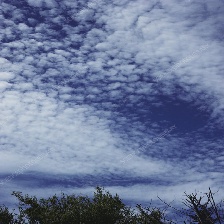
Cloud type: Altocumulus